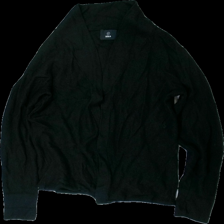
View: front
Type: Cardigan
Category: Ladies
Brand: Bläck
Colors: Black
Material: 53% viscose 47% nylone
Cut: Regular
Size: L
Season: All
Holes: Minor
Damage: hål i arm
Damage location: middle center
Price range: <50
Recommended usage: Export
Description: svart kofta, lite nopprig och hål i armen